Spectrum News

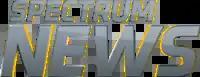

With the acquisition of TWC by Charter Communications in 2016, the "Time Warner Cable News" branding was dropped from all networks in favor of "Spectrum News", after Charter's primary consumer brand, on September 20, 2016 (except for NY1, which also incorporates the "Spectrum News" brand into its name though still continuing to use the NY1 brand on air). Similarly, TWC's various regional sports networks were rebranded under the umbrella of "Spectrum Sports" under a transition period, when they were wound down and those operations merged into new Spectrum News operations.